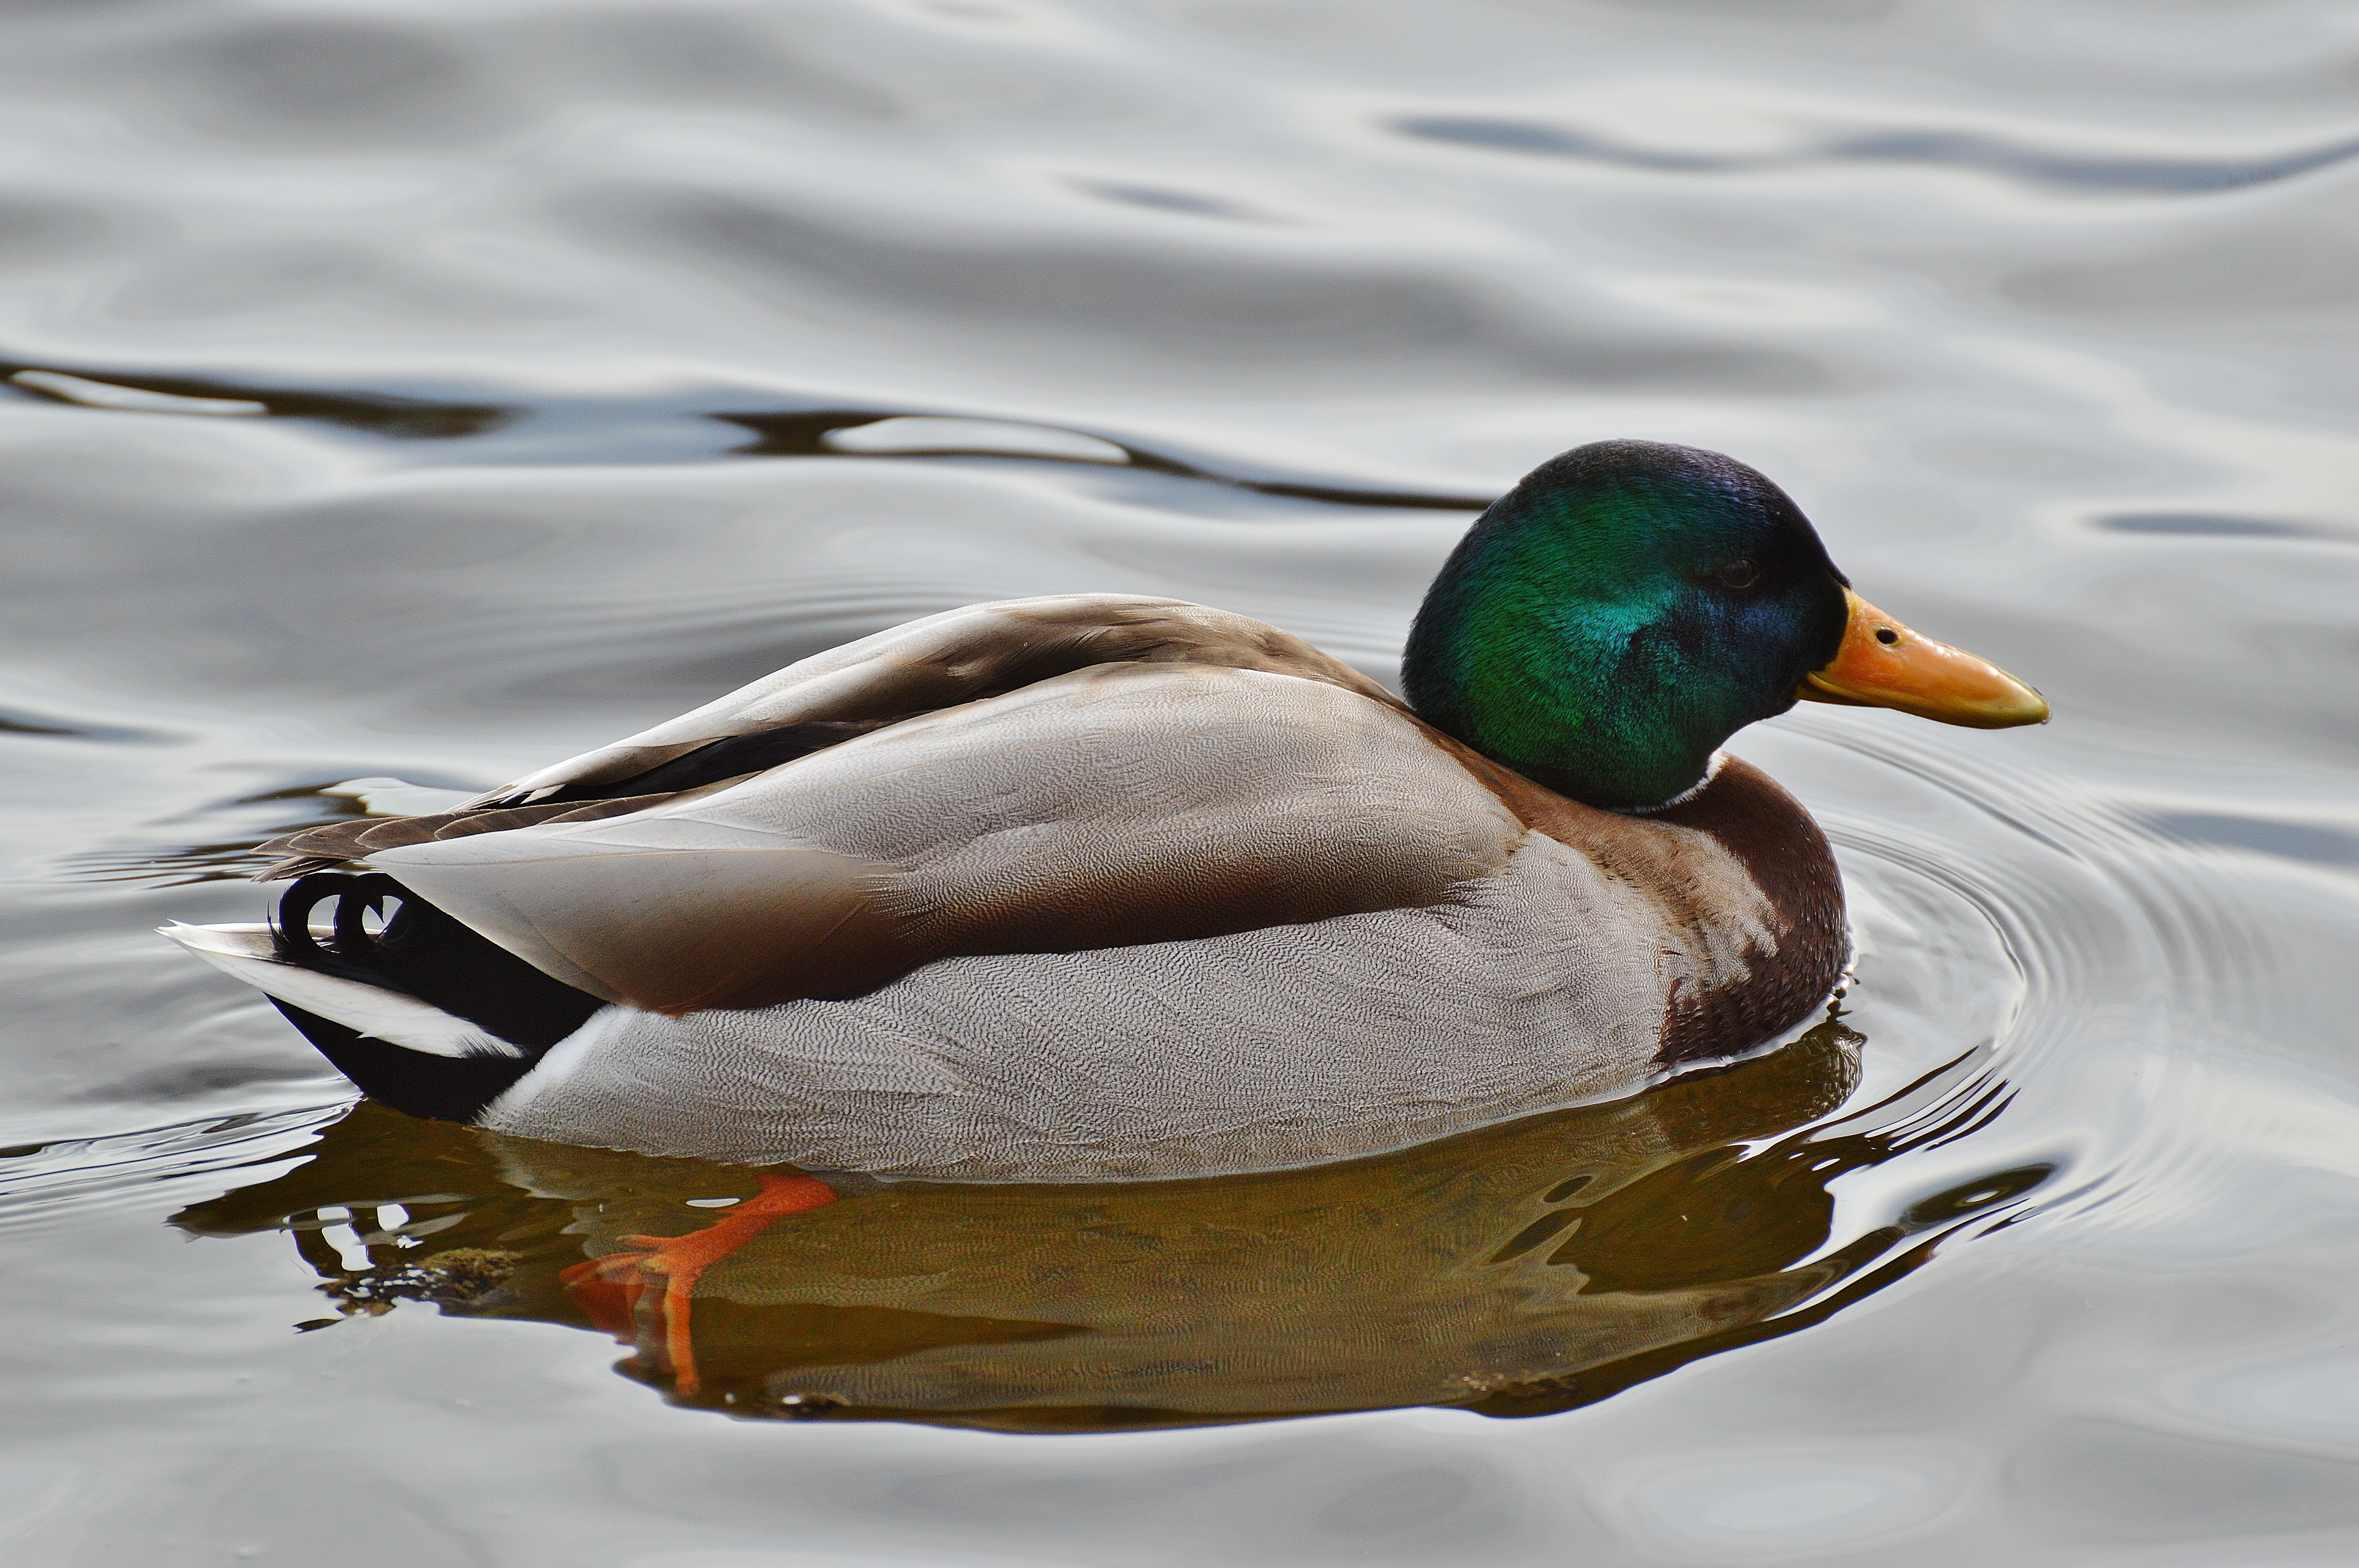
water, bird, wing, animal, wildlife, beak, feather, fauna, plumage, poultry, close up, birds, duck, vertebrate, beautiful, bill, waterfowl, water bird, animal world, wildlife photography, mallard, canard, ducks geese and swans